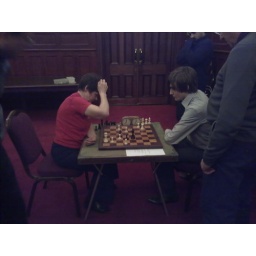
Elena figuring out how to press home her overwhelming material advantage against Rob before the clock runs out.